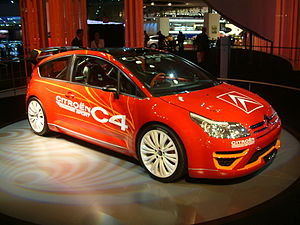
Citroën C4 / C4 WRC i rally-verdensmesterskabet
Citroën C4 kørt af Sébastien Loeb og Daniel Elena ved Rallye Deutschland i Trier, 2010
Citroën C4 er en siden efteråret 2004 fremstillet personbilsmodel fra Citroën. Modellen bygges på PSA Peugeot Citroën's fabrik i Mulhouse, hvor også Peugeot 308 er blevet fremstillet siden sommeren 2007.